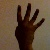
The image shows a hand gesture representing the number 4 in Indian Sign Language.